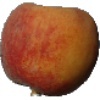
Label: Peach 1